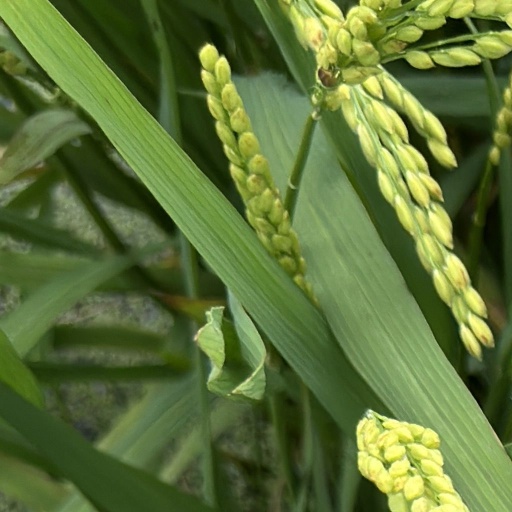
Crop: rice